Václav Prospal

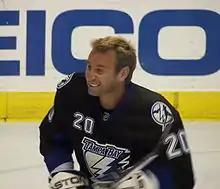
Prospal in 2007.

At the beginning of the 2007–08 season, while with the Lightning, Prospal posted 12 goals and 10 assists making it his best career start. On February 25, 2008, Prospal was dealt back to the Flyers for defenseman Alexandre Picard and a 2009 second-round draft pick.